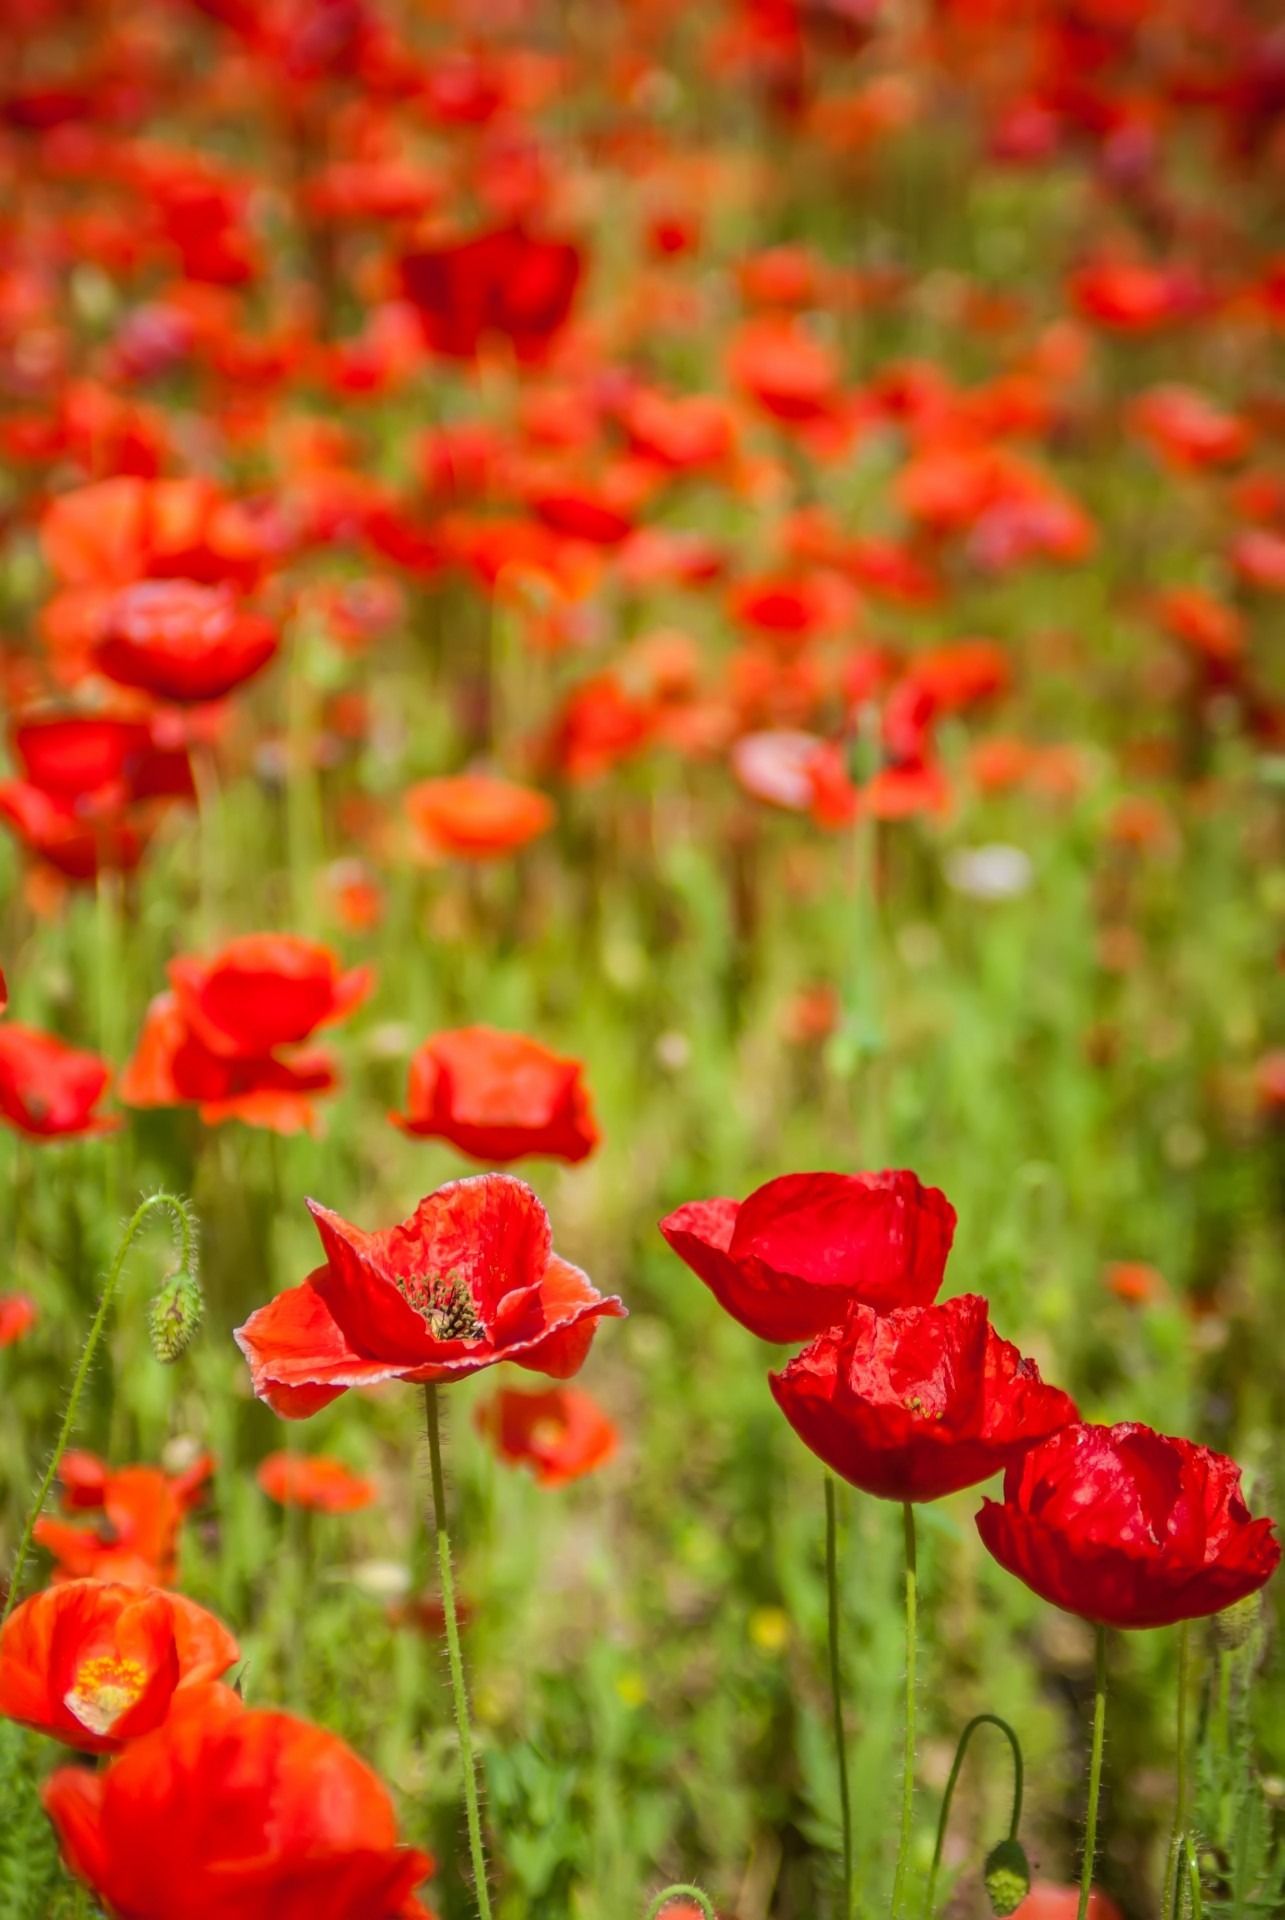
nature, blossom, bokeh, plant, field, meadow, countryside, flower, petal, bloom, bush, green, red, color, agriculture, garden, flora, season, wildflower, focus, background, gardening, beauty, beautiful, poppy, fragile, coquelicot, many, flowering plant, lots, annual plant, land plant, poppy family